Duke of San Pedro de Galatino

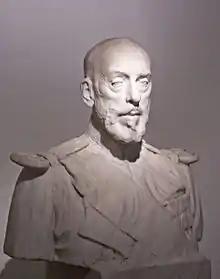
Marble bust of the 8th Duke by Benlliure, 1931

In the 19th century, the 7th duke's descendants ceased to pay their title inheritance taxes in Spain, and as a consequence the title became vacant, but was still recognised in the Kingdom of Italy. In 1905, the Spanish king Alfonso XIII rehabilitated the dukedom on behalf of Julio Quesada-Cañaveral, a descendant of the 3rd duke. The title was still claimed by the Italian descendants of the 7th duke, and so there continues to be an unrecognised pretender to the title in the Republic of Italy, where peerage titles were abolished in 1946.